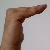
The image shows a hand gesture representing a space in Indian Sign Language.